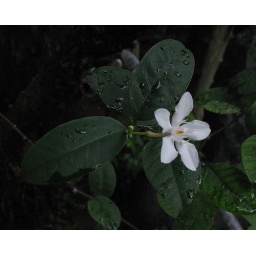
white flower in our garden 5